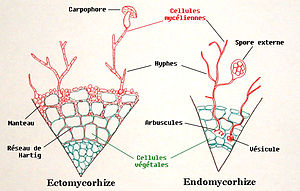
Mykorrhiza / Inddeling
Der er to hovedtyper af mykorrhiza: endomykorrhiza og ektomykorrhiza, som er vist her i skematisk form..
Mykorrhiza betegner symbiosen mellem en svamp og en karplantes rødder. Som det er tilfældet hos andre symbioser, har begge parter fordele af samlivet. I dette tilfælde modtager planten hovedsageligt mineralsk næring og vand, mens svampen modtager kulhydrater og vitaminer fra planten. Forholdet kan dog også nu og da være en svagt sygdomsfremkaldende forbindelse mellem en svamp og rødderne af en karplante.